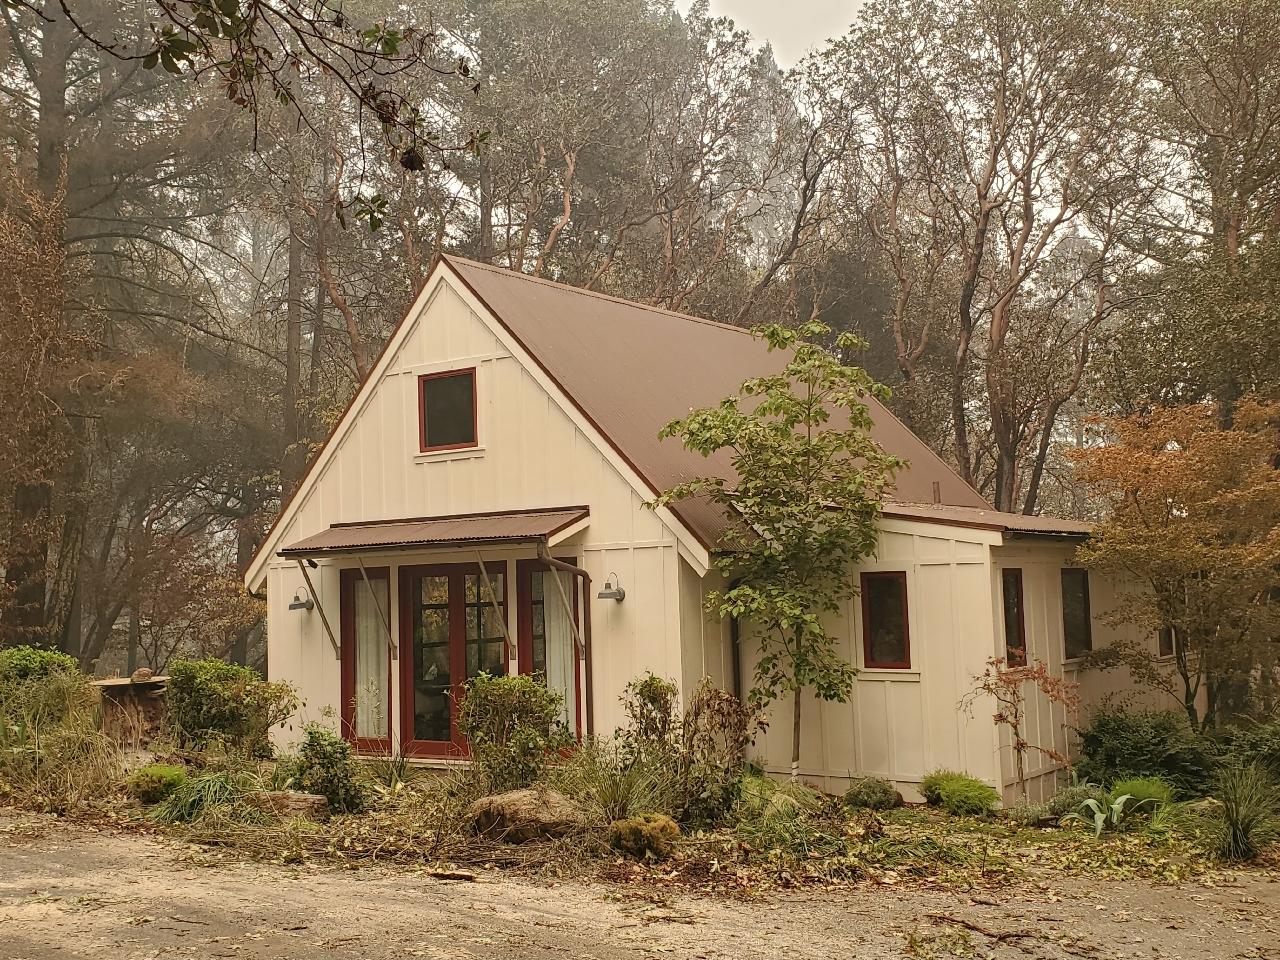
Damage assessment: affected